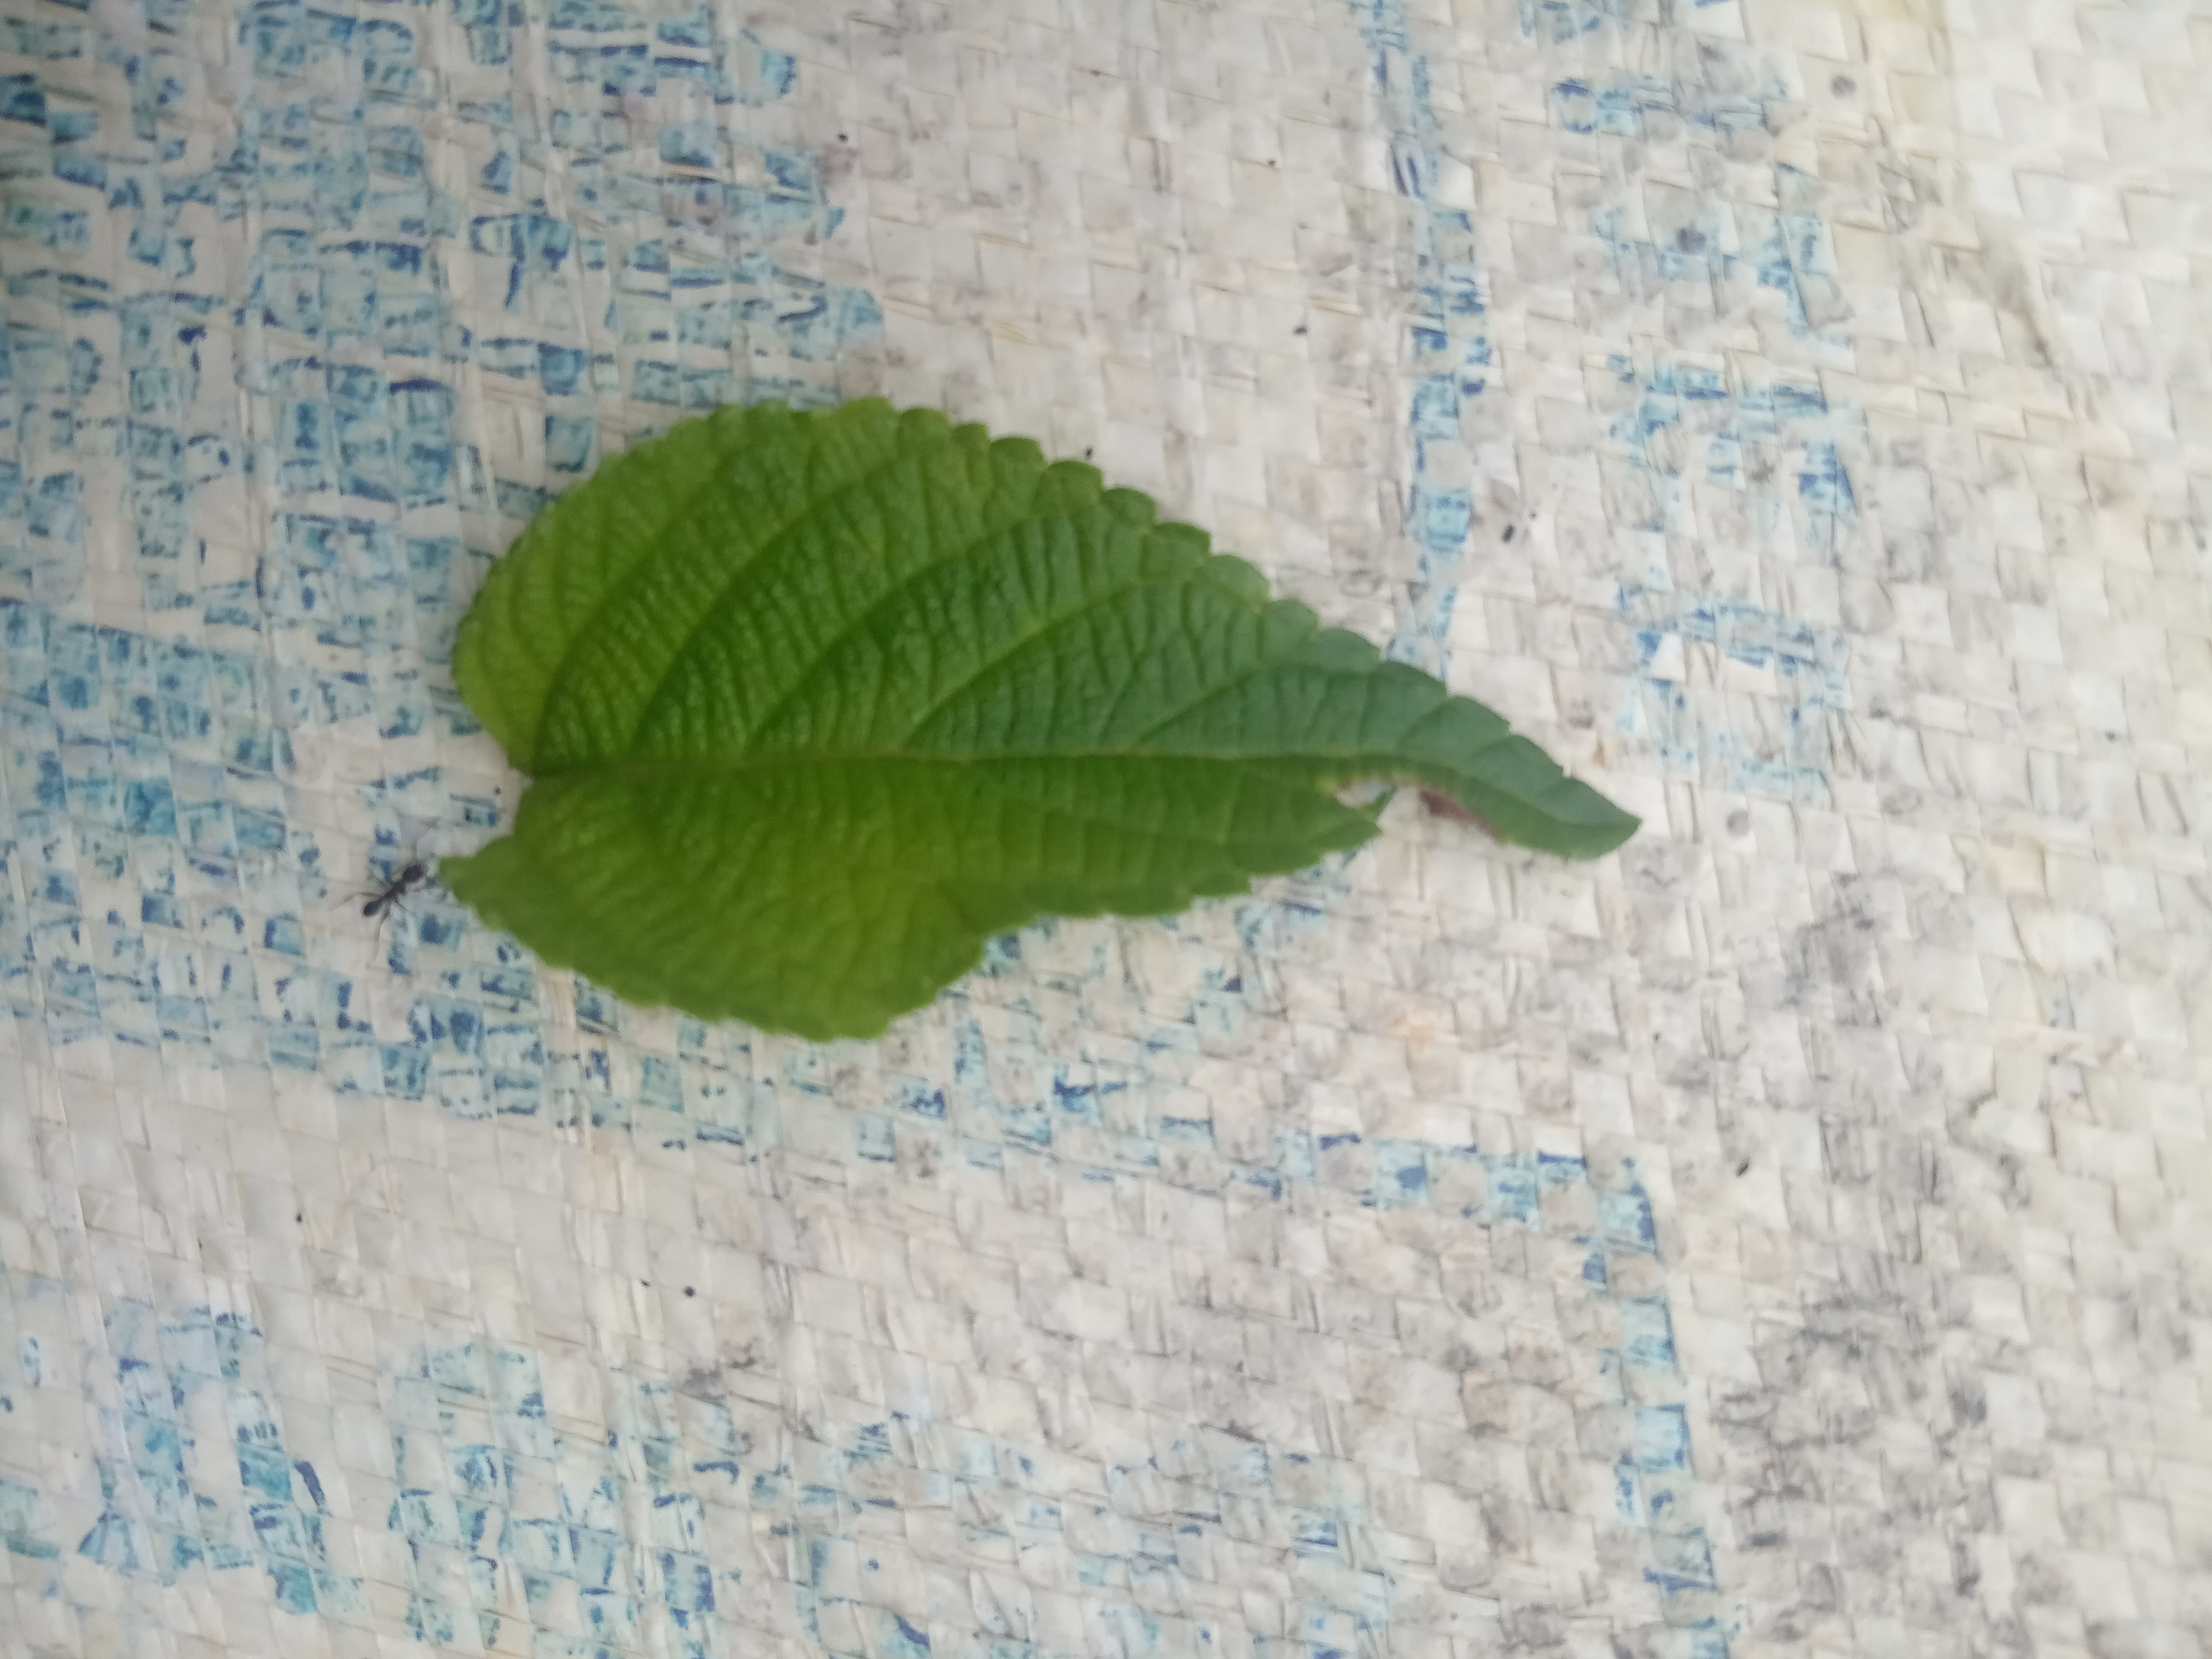
Plant: Lantana